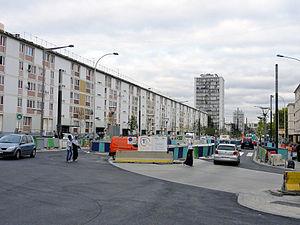
Travaux du T5, avenue Paul-Valéry à Sarcelles, France.
La ligne 5 du tramway d'Île-de-France, dite T5, est la première ligne de tramway sur pneumatiques d'Île-de-France. Exploitée par la Régie autonome des transports parisiens, elle relie marché de Saint-Denis à la gare de Garges - Sarcelles depuis le 29 juillet 2013 après six années de travaux et plusieurs retards, notamment en raison du retard de livraison des rames dû à des difficultés financières du constructeur du matériel roulant Translohr.